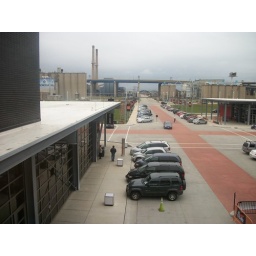
The museum was built in the old industrial corridor of Milwaukee--a shiny new museum among the ruins.